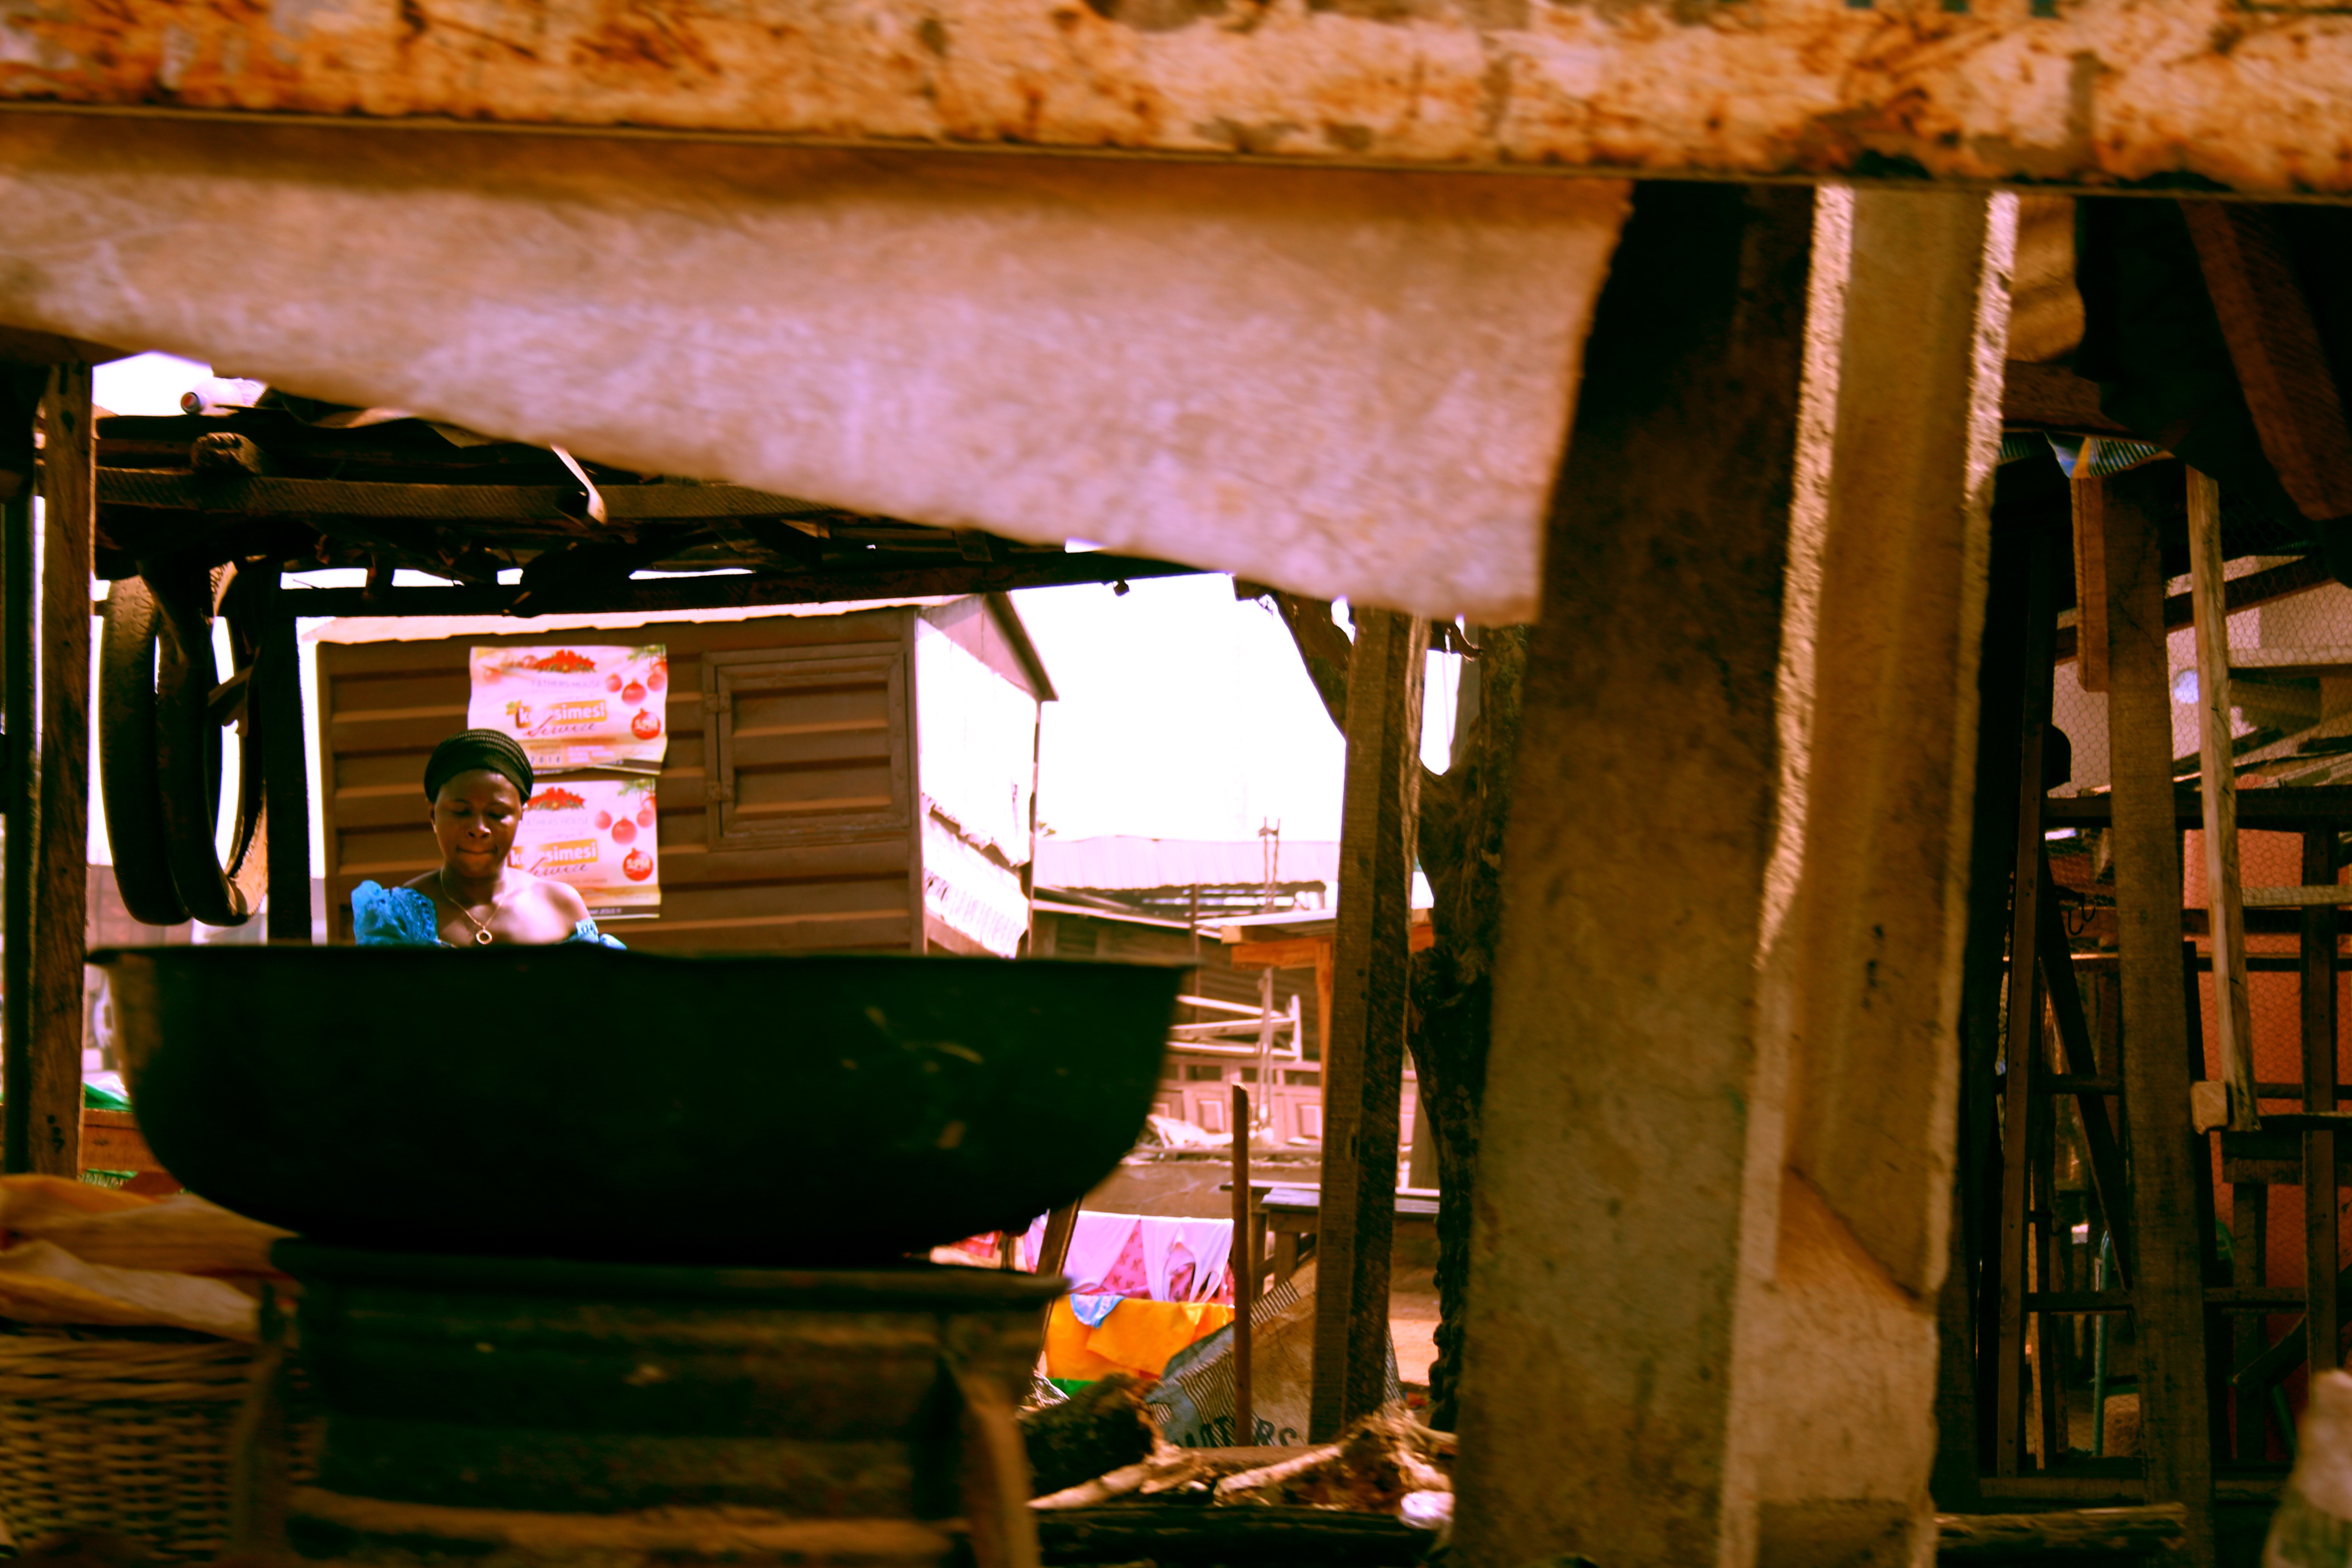
wood, house, restaurant, bar, color, interior design, temple